Passion Pit

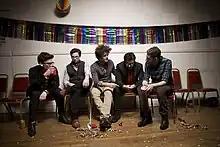
Passion Pit in 2008

The first and only single to be released from the EP, "Sleepyhead", received a good deal of exposure through its use in numerous media campaigns and advertisements, while the video for the song, directed by "The Wilderness", was included on Pitchfork's Top 40 Music Videos of 2008 list. The song contains samples of "Óró Mo Bháidín" by Irish singer and harpist Mary O'Hara.